Kilikiti

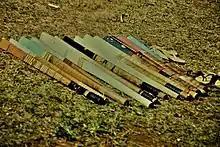
Kilikiti bats

Kilikiti, also known as Samoan cricket or kirikiti, is one of several forms of the game of cricket. Originating in Samoa (English missionaries introduced their game of cricket in the early 19th century), it spread throughout Polynesia and can now be found around the world in areas with strong Polynesian populations. The game is the national sport of Samoa, and is played in many other Pacific countries, including amongst the Pacific Islander diaspora in Australia and New Zealand.